Separation Tree

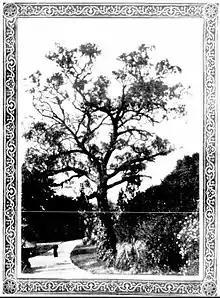
Separation Tree circa 1910

The Separation tree is a heritage listed "Eucalyptus camaldulensis" tree, commonly known as a red river gum, located in the Royal Botanic Gardens Victoria in Melbourne in Victoria.